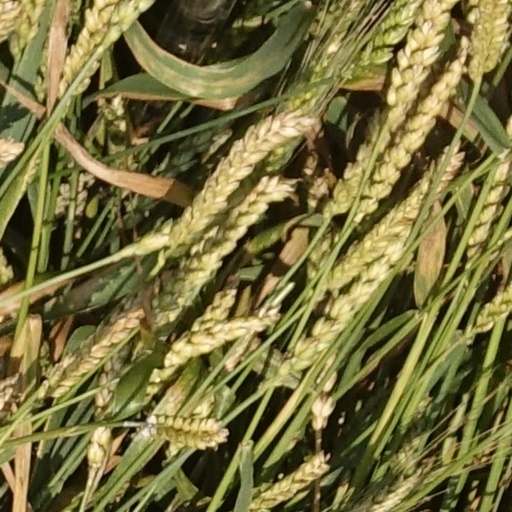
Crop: wheat